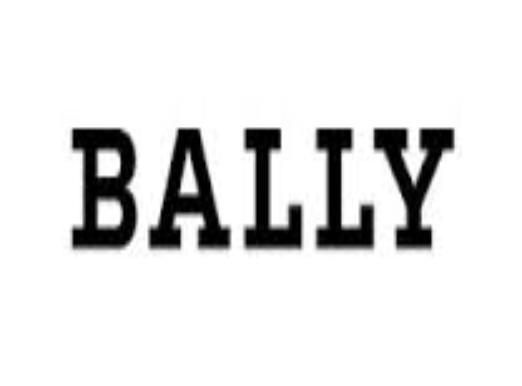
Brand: Bally Shoe
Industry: Clothes